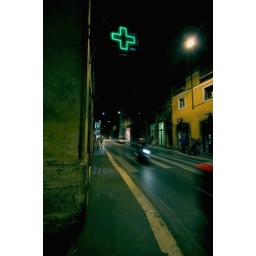
Drugstores are marked by a green cross in Europe. Comes in handy when searching for desperately needed asperine. Rome, Italy.